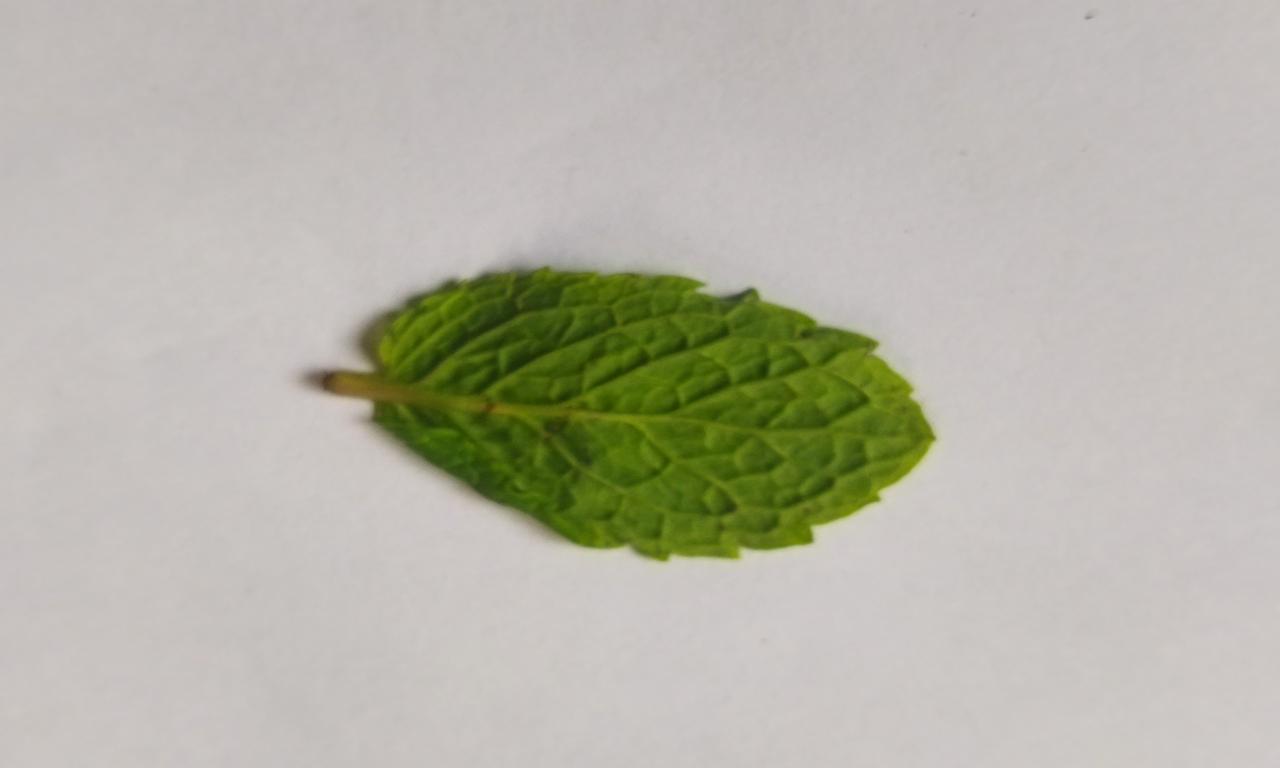
Label: Fresh